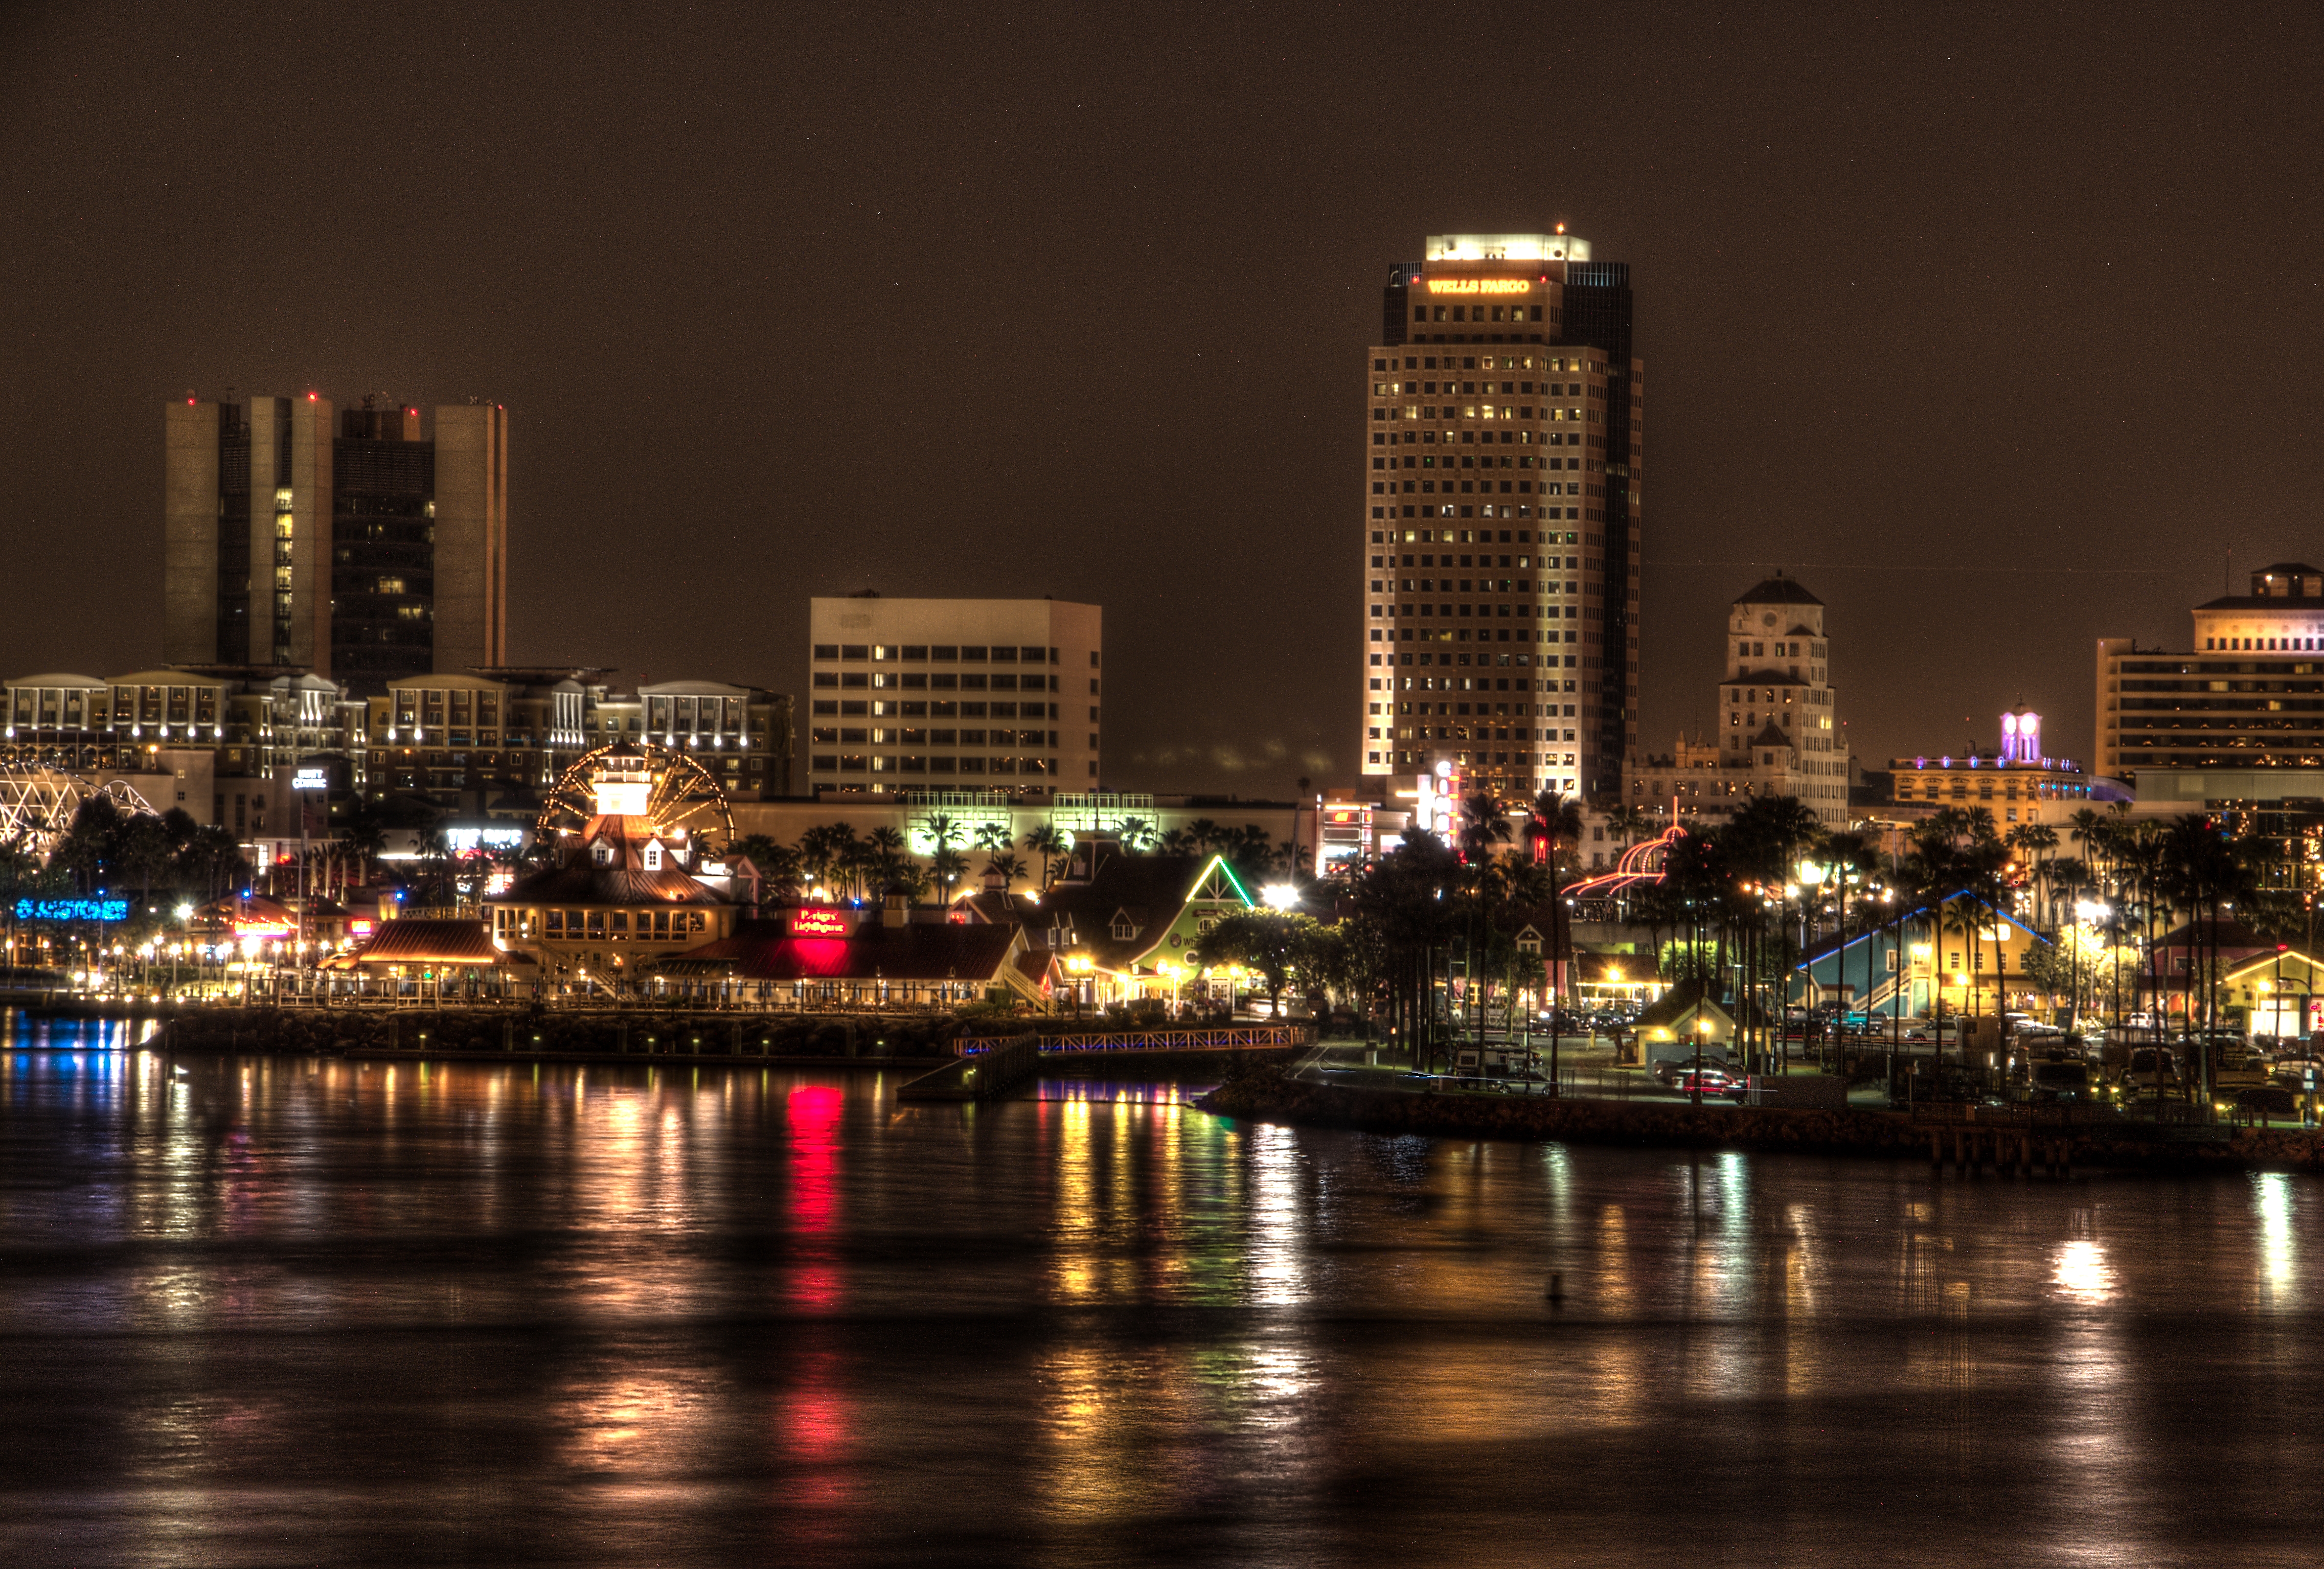
city, cityscape, metropolitan area, night, skyline, metropolis, urban area, human settlement, downtown, tower block, landmark, reflection, skyscraper, sky, architecture, building, lighting, water, river, waterway, condominium, evening, tower, midnight, tourist attraction, harbor, mixed use